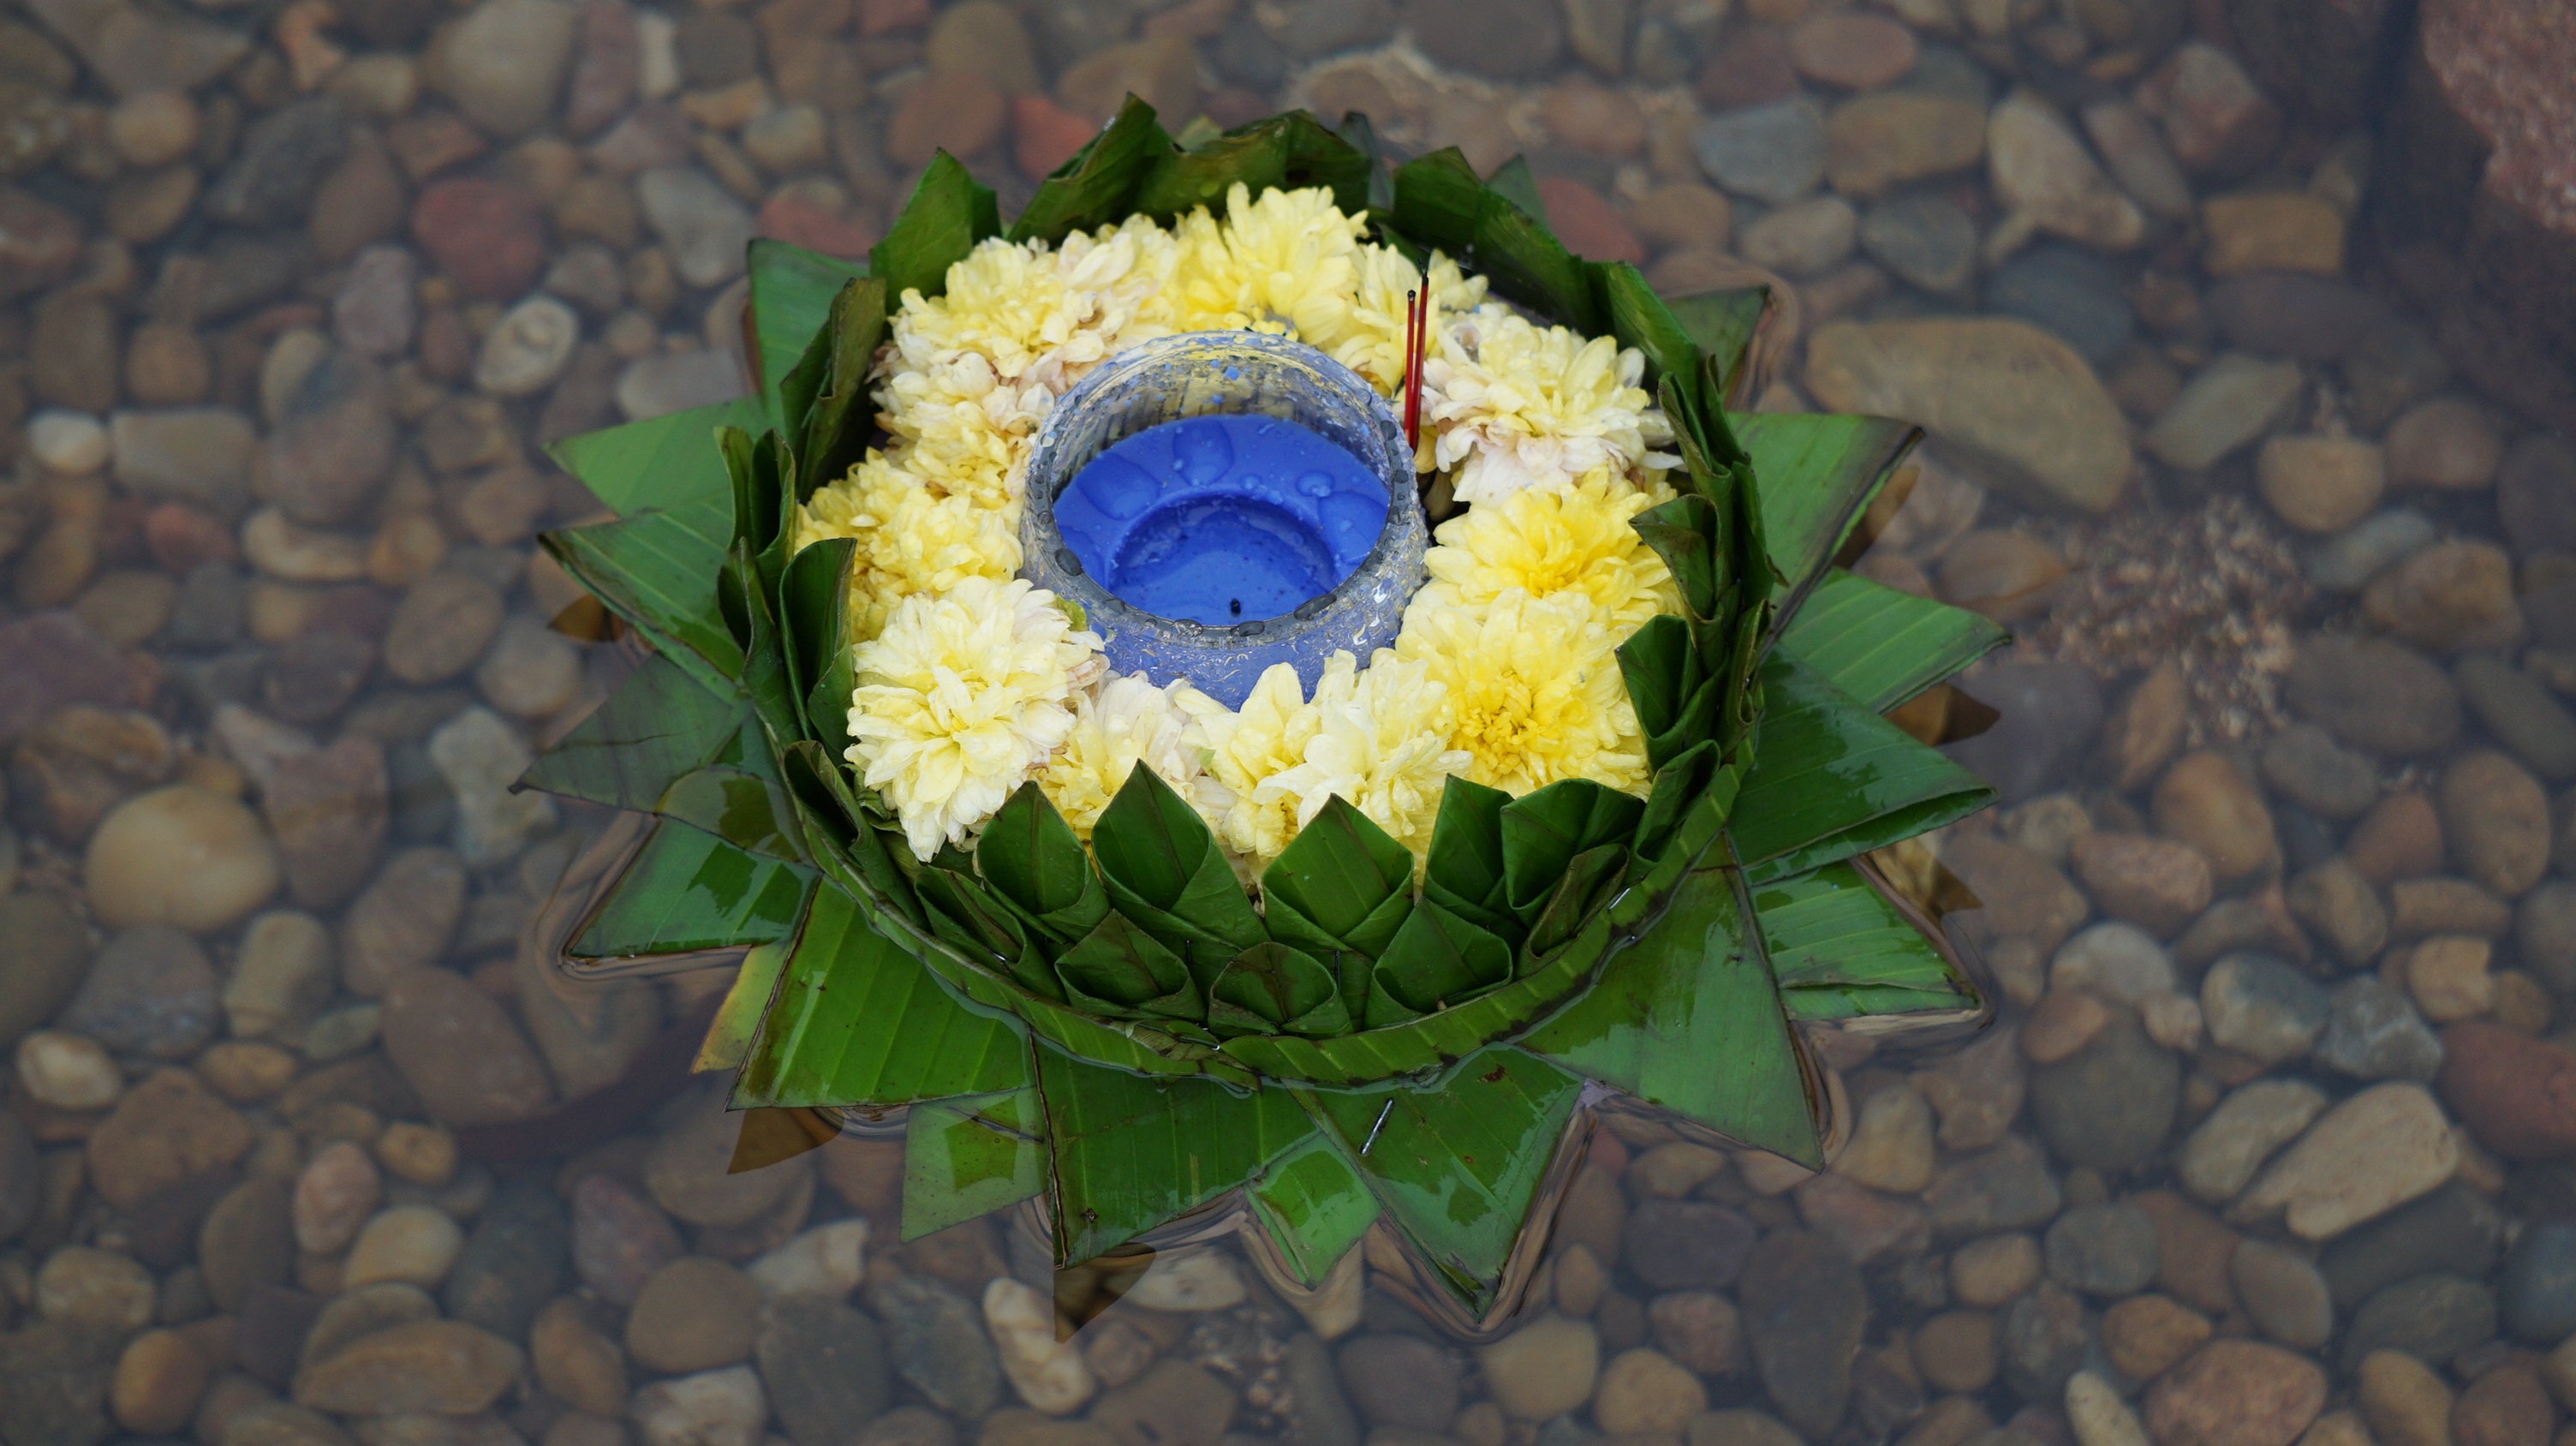
plant, flower, river, green, yellow, flora, thailand, flowers, faith, banana leaf, worship, tradition, floristry, count, flowering plant, daisy family, flower bouquet, floral design, thailand tradition, loy kratong festival, loykratong festival, land plant, flower arranging